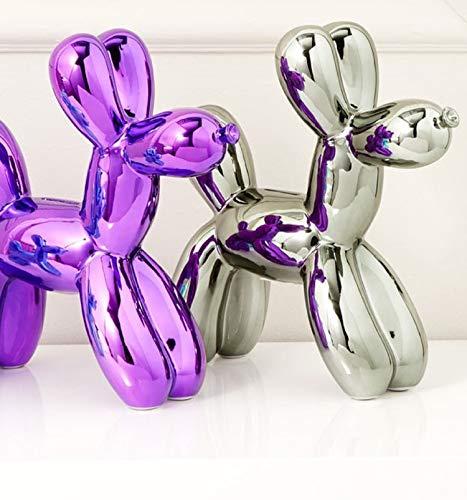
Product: Interior Illusions Green Balloon Dog Bank
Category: Toys & Games | Novelty & Gag Toys | Money Banks
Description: Color: Green metallic finished This adorable bank is perfect for gifting.
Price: $47.99
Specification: ProductDimensions:12x4x12inches|ItemWeight:2.7pounds|ShippingWeight:2.7pounds(Viewshippingratesandpolicies)|Manufacturer:InteriorIllusionsPlus|ASIN:B01I0CEJHY|Itemmodelnumber:ii000360